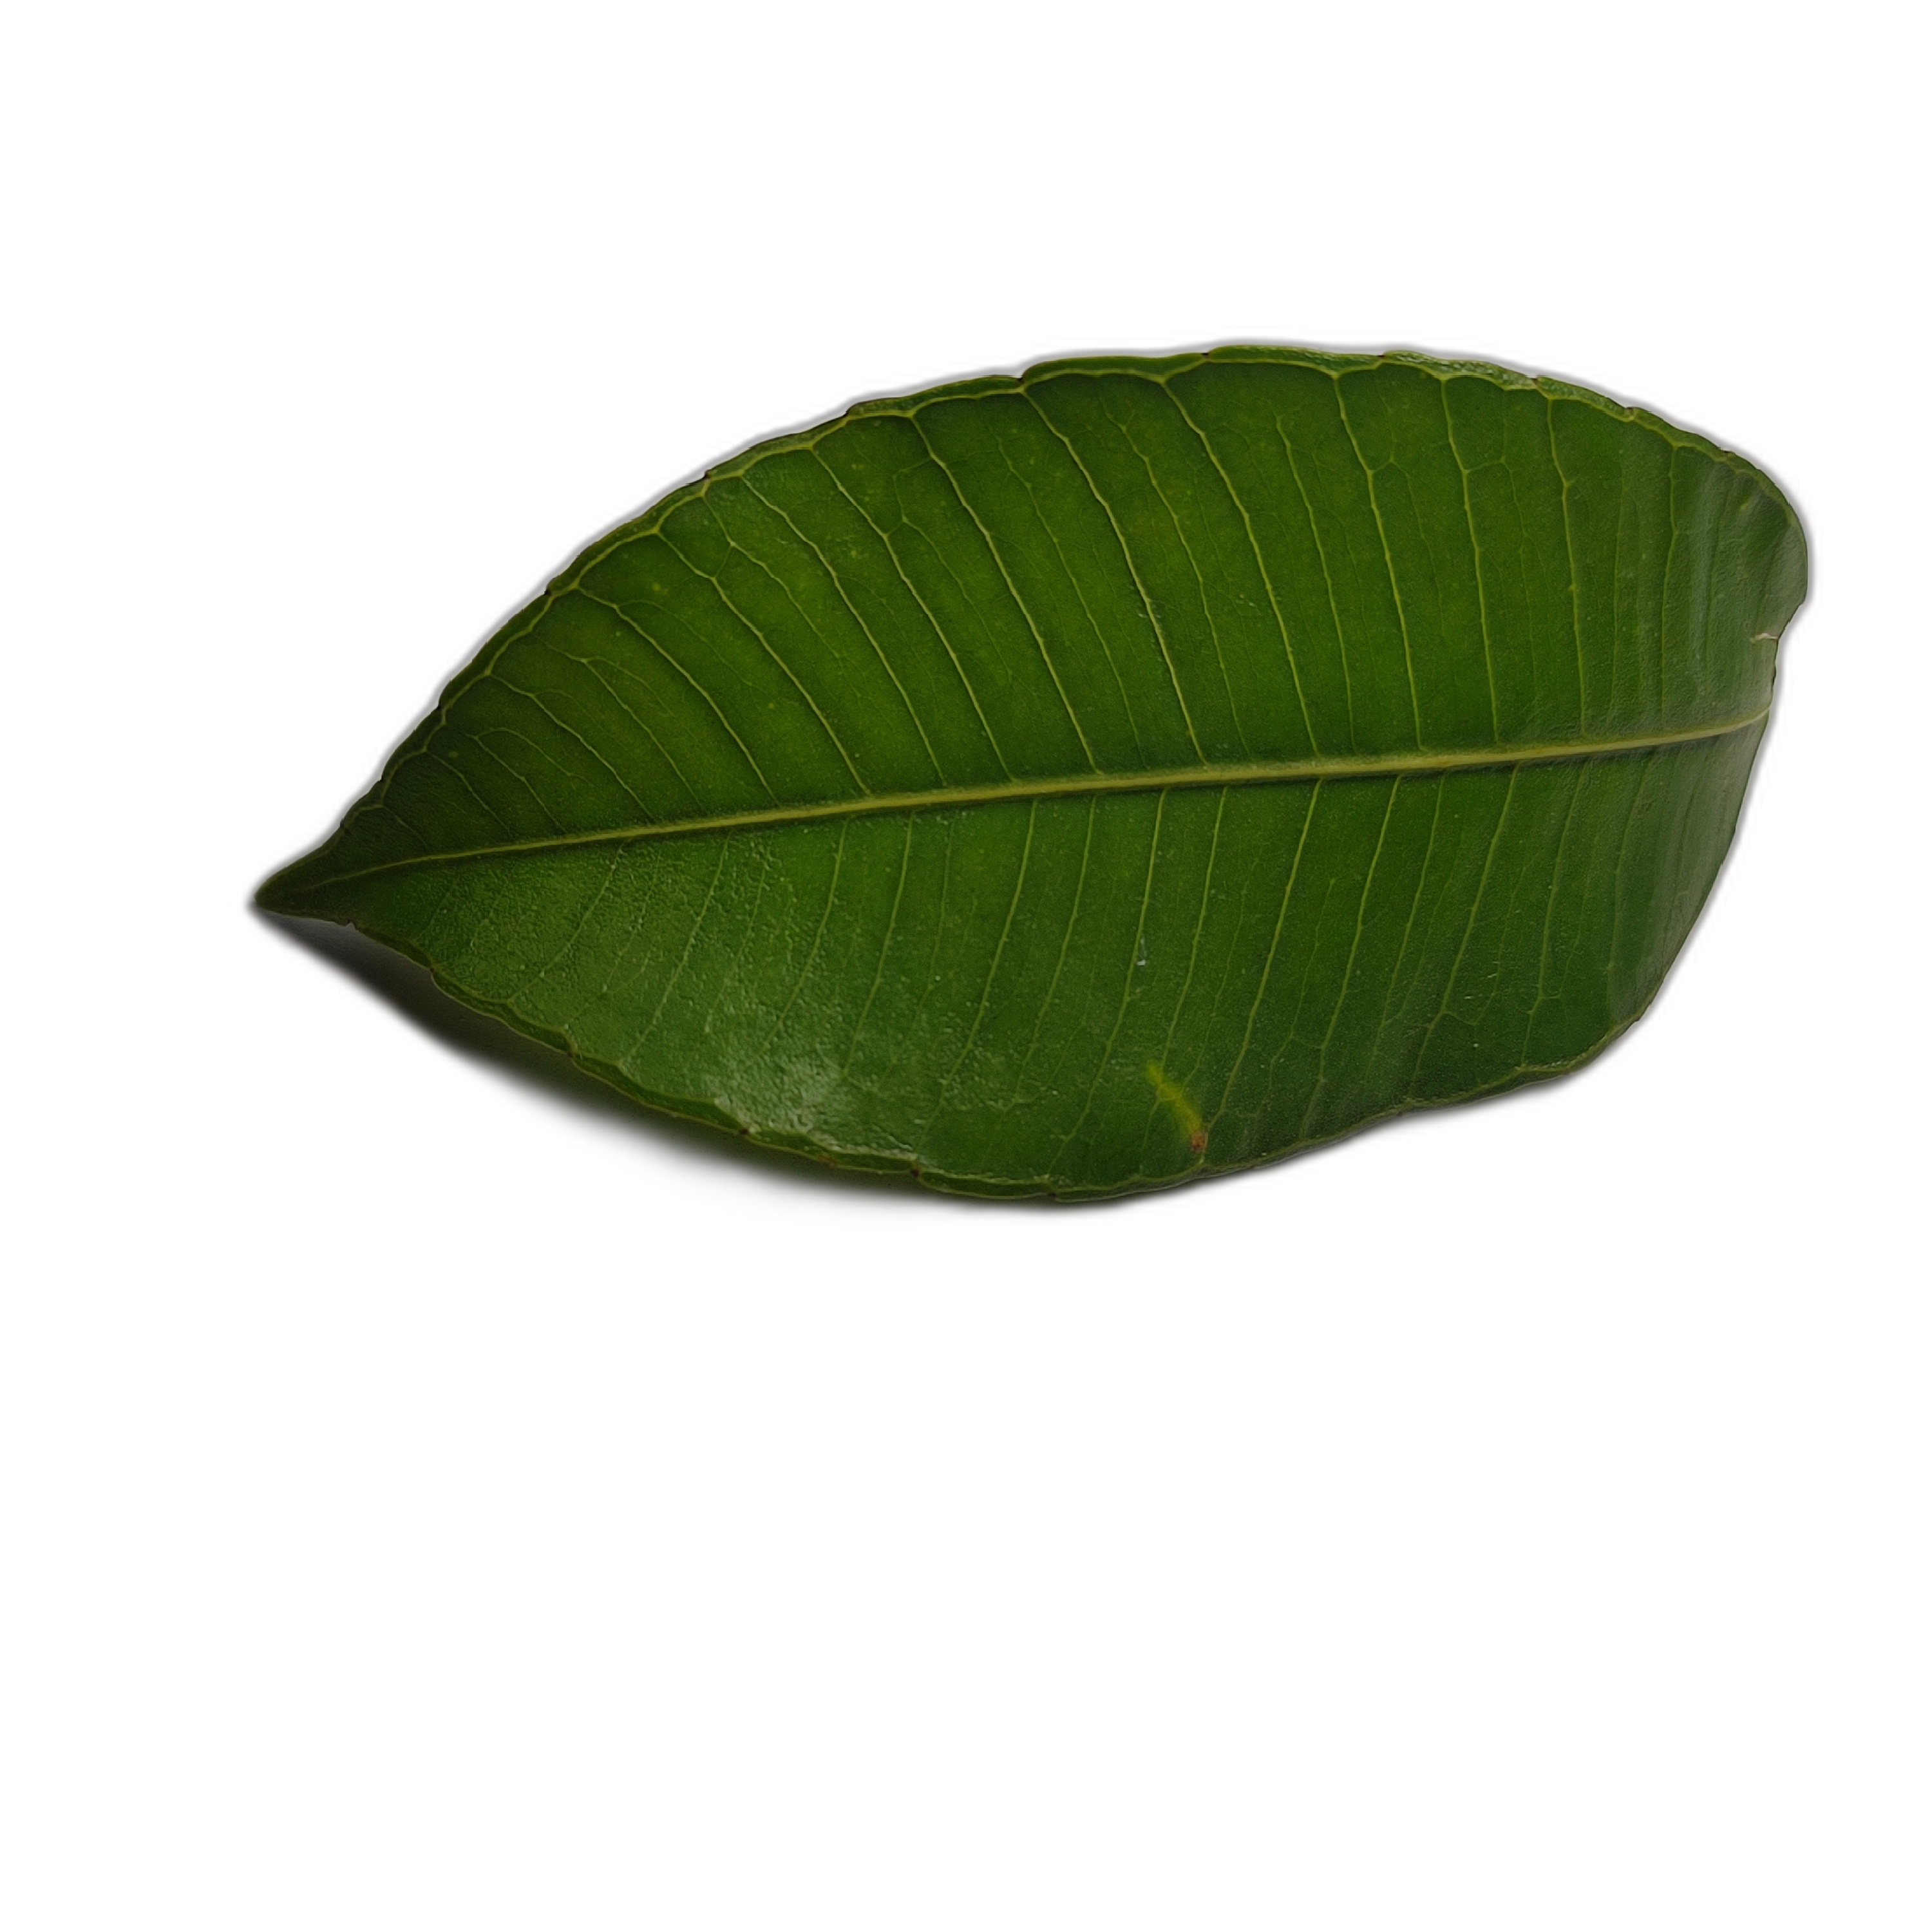
Label: healthy